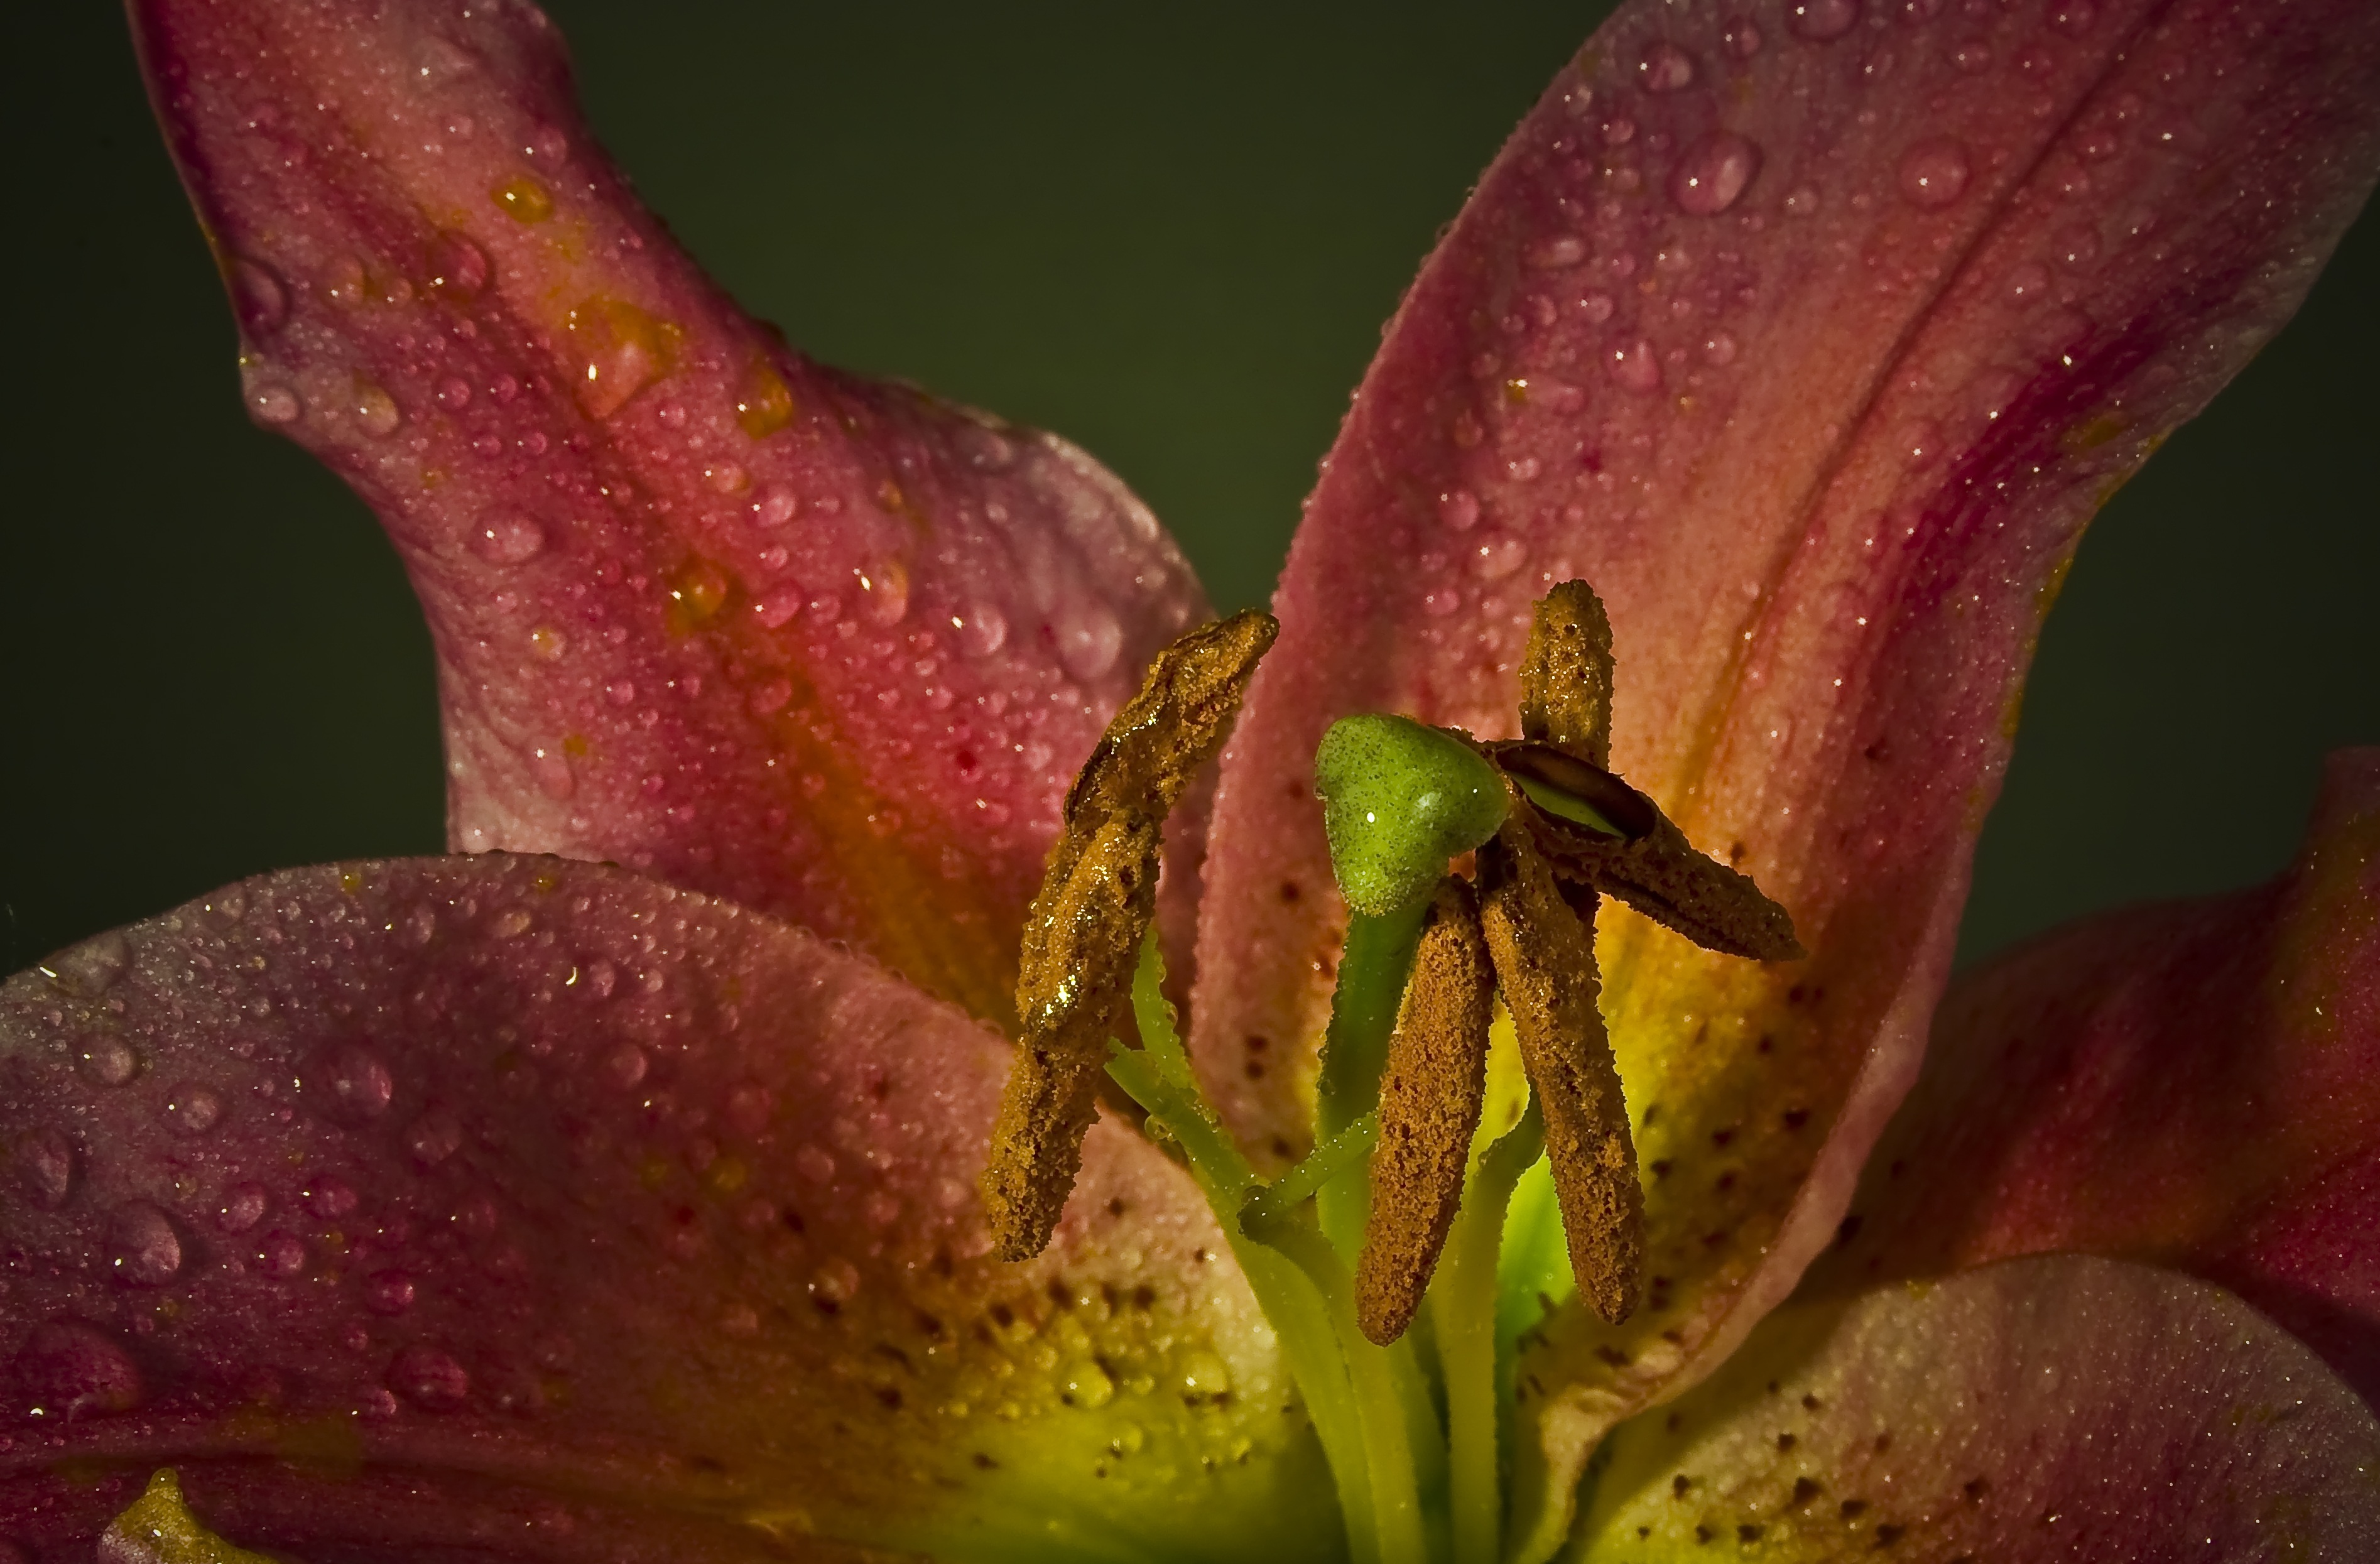
nature, blossom, plant, photography, leaf, flower, petal, bloom, orange, red, macro, botany, yellow, pink, close, flora, orchid, wildflower, close up, violet, lily, bud, stamens, macro photography, flowering plant, carnivorous plant, pitcher plant, plant stem, land plant